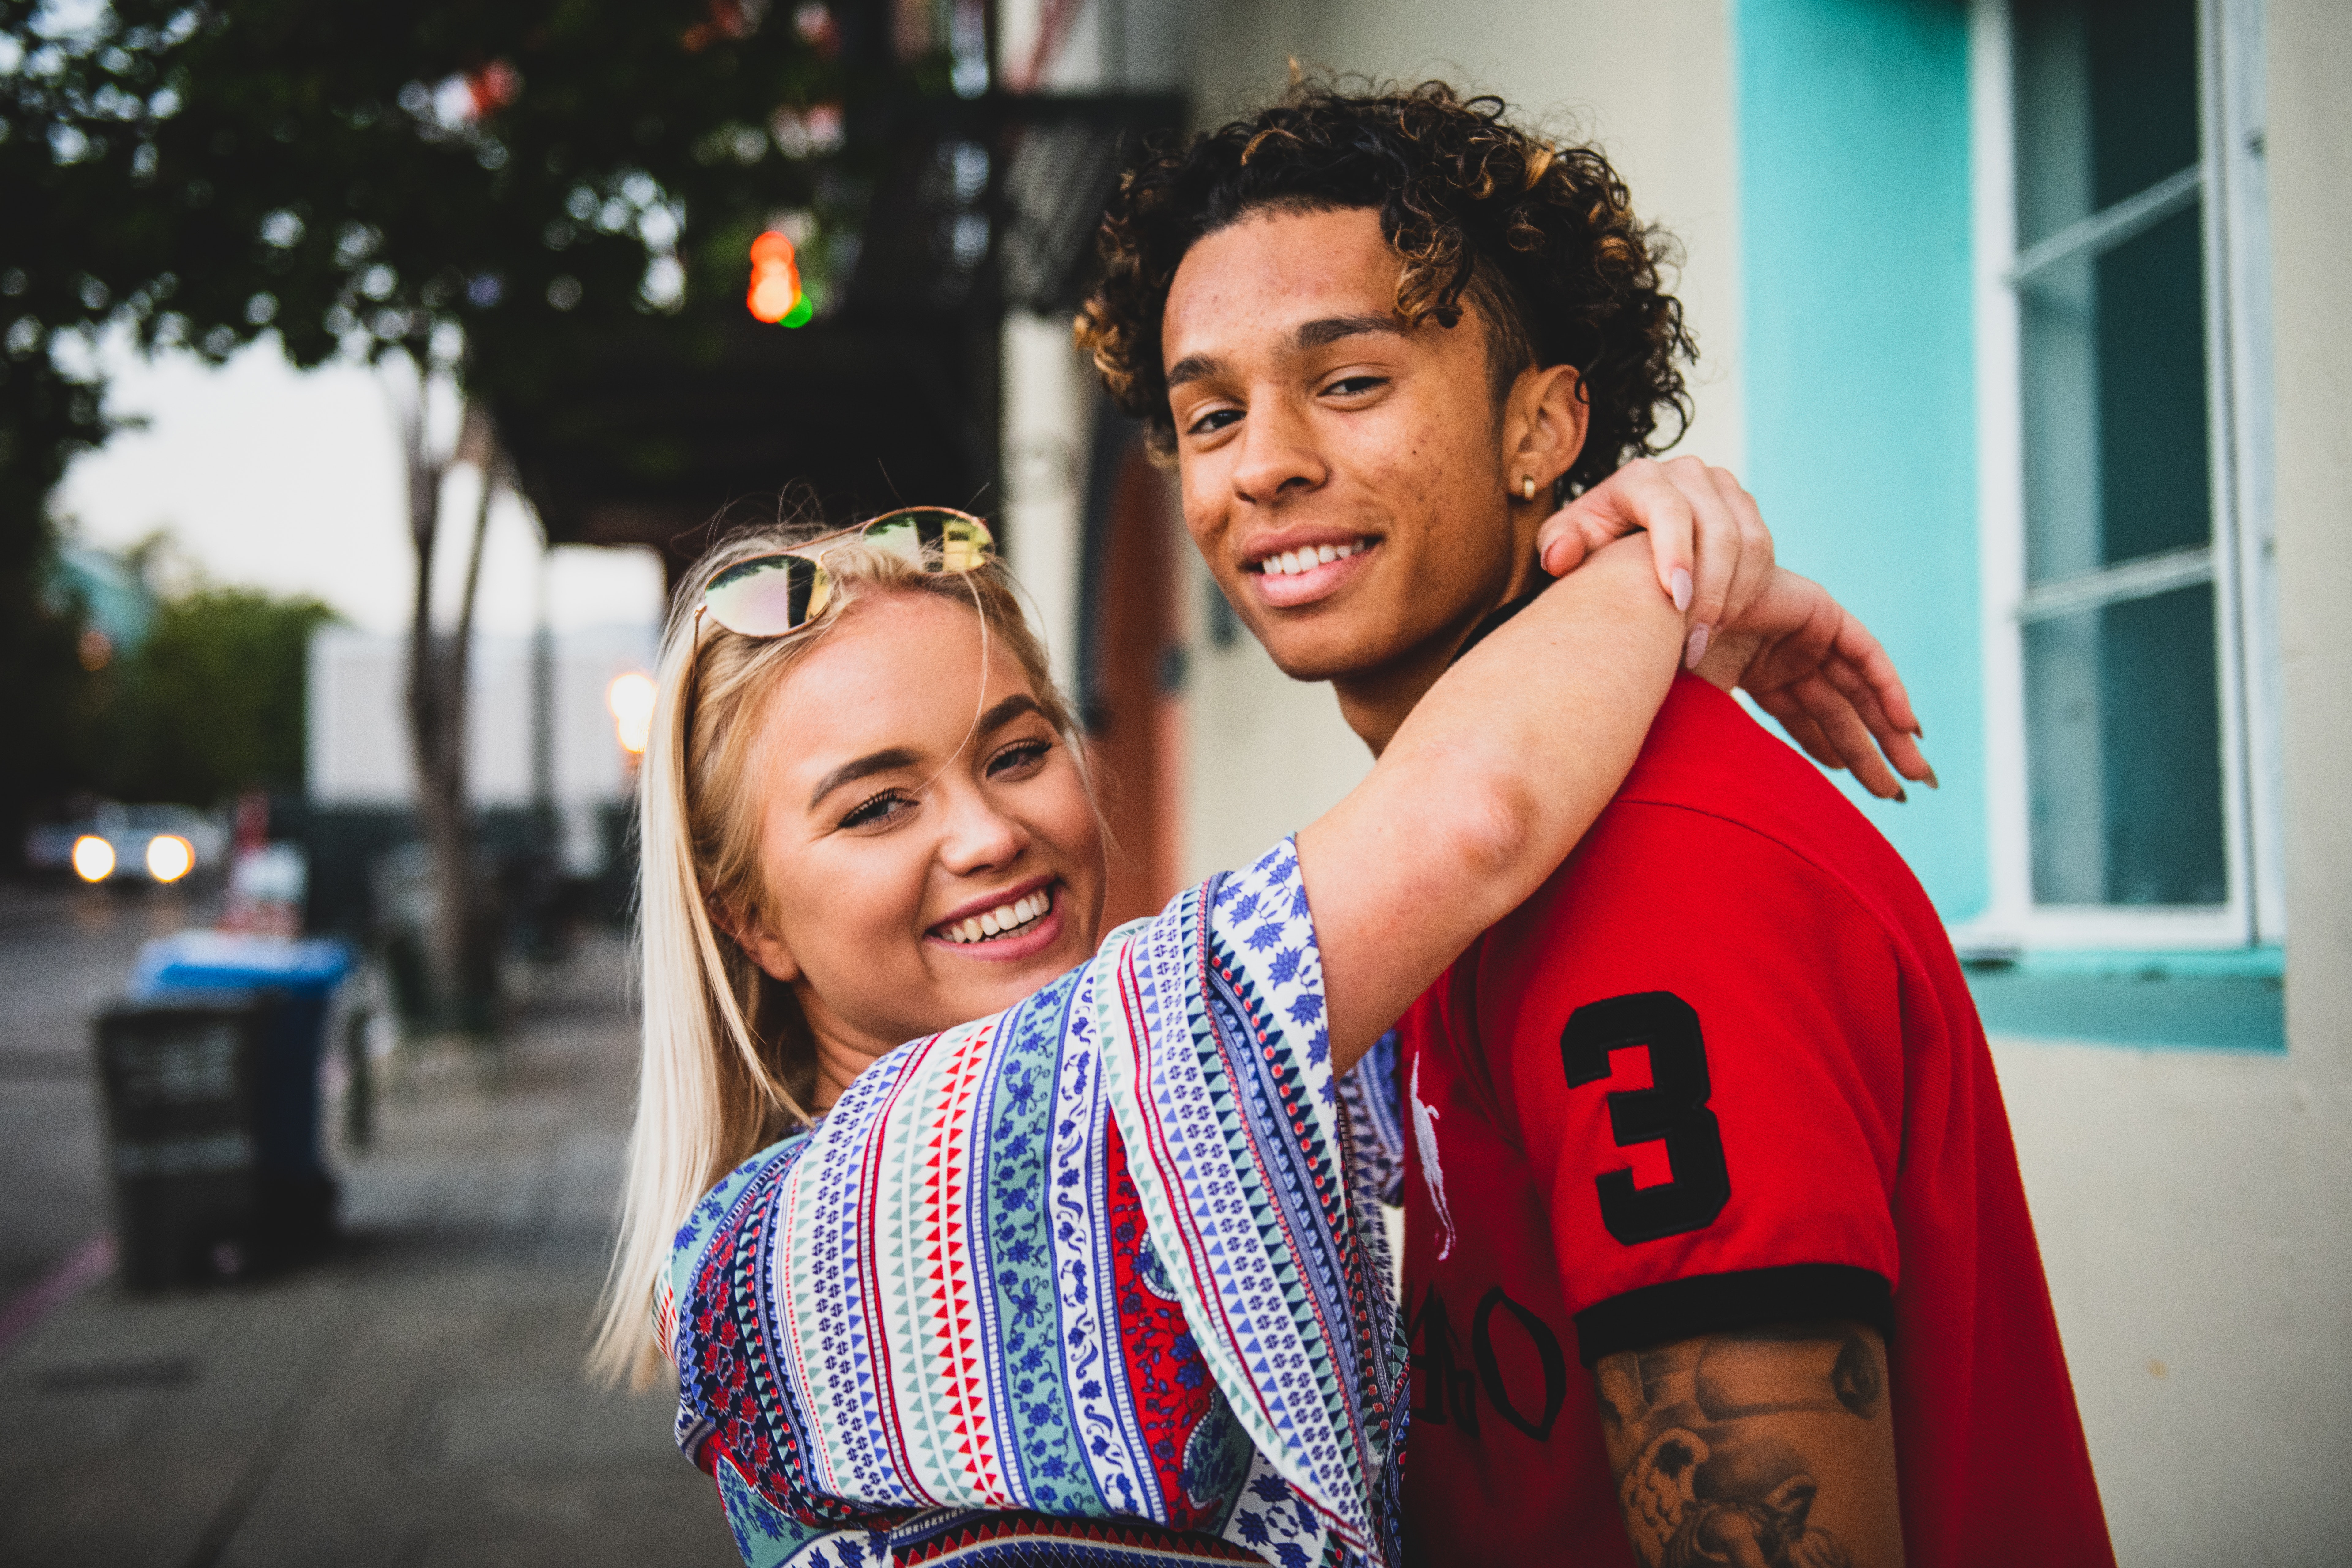
people, red, smile, snapshot, cool, youth, friendship, fun, interaction, photography, street, happy, vacation, love, black hair, leisure, romance, road, hug, photo shoot, gesture, style